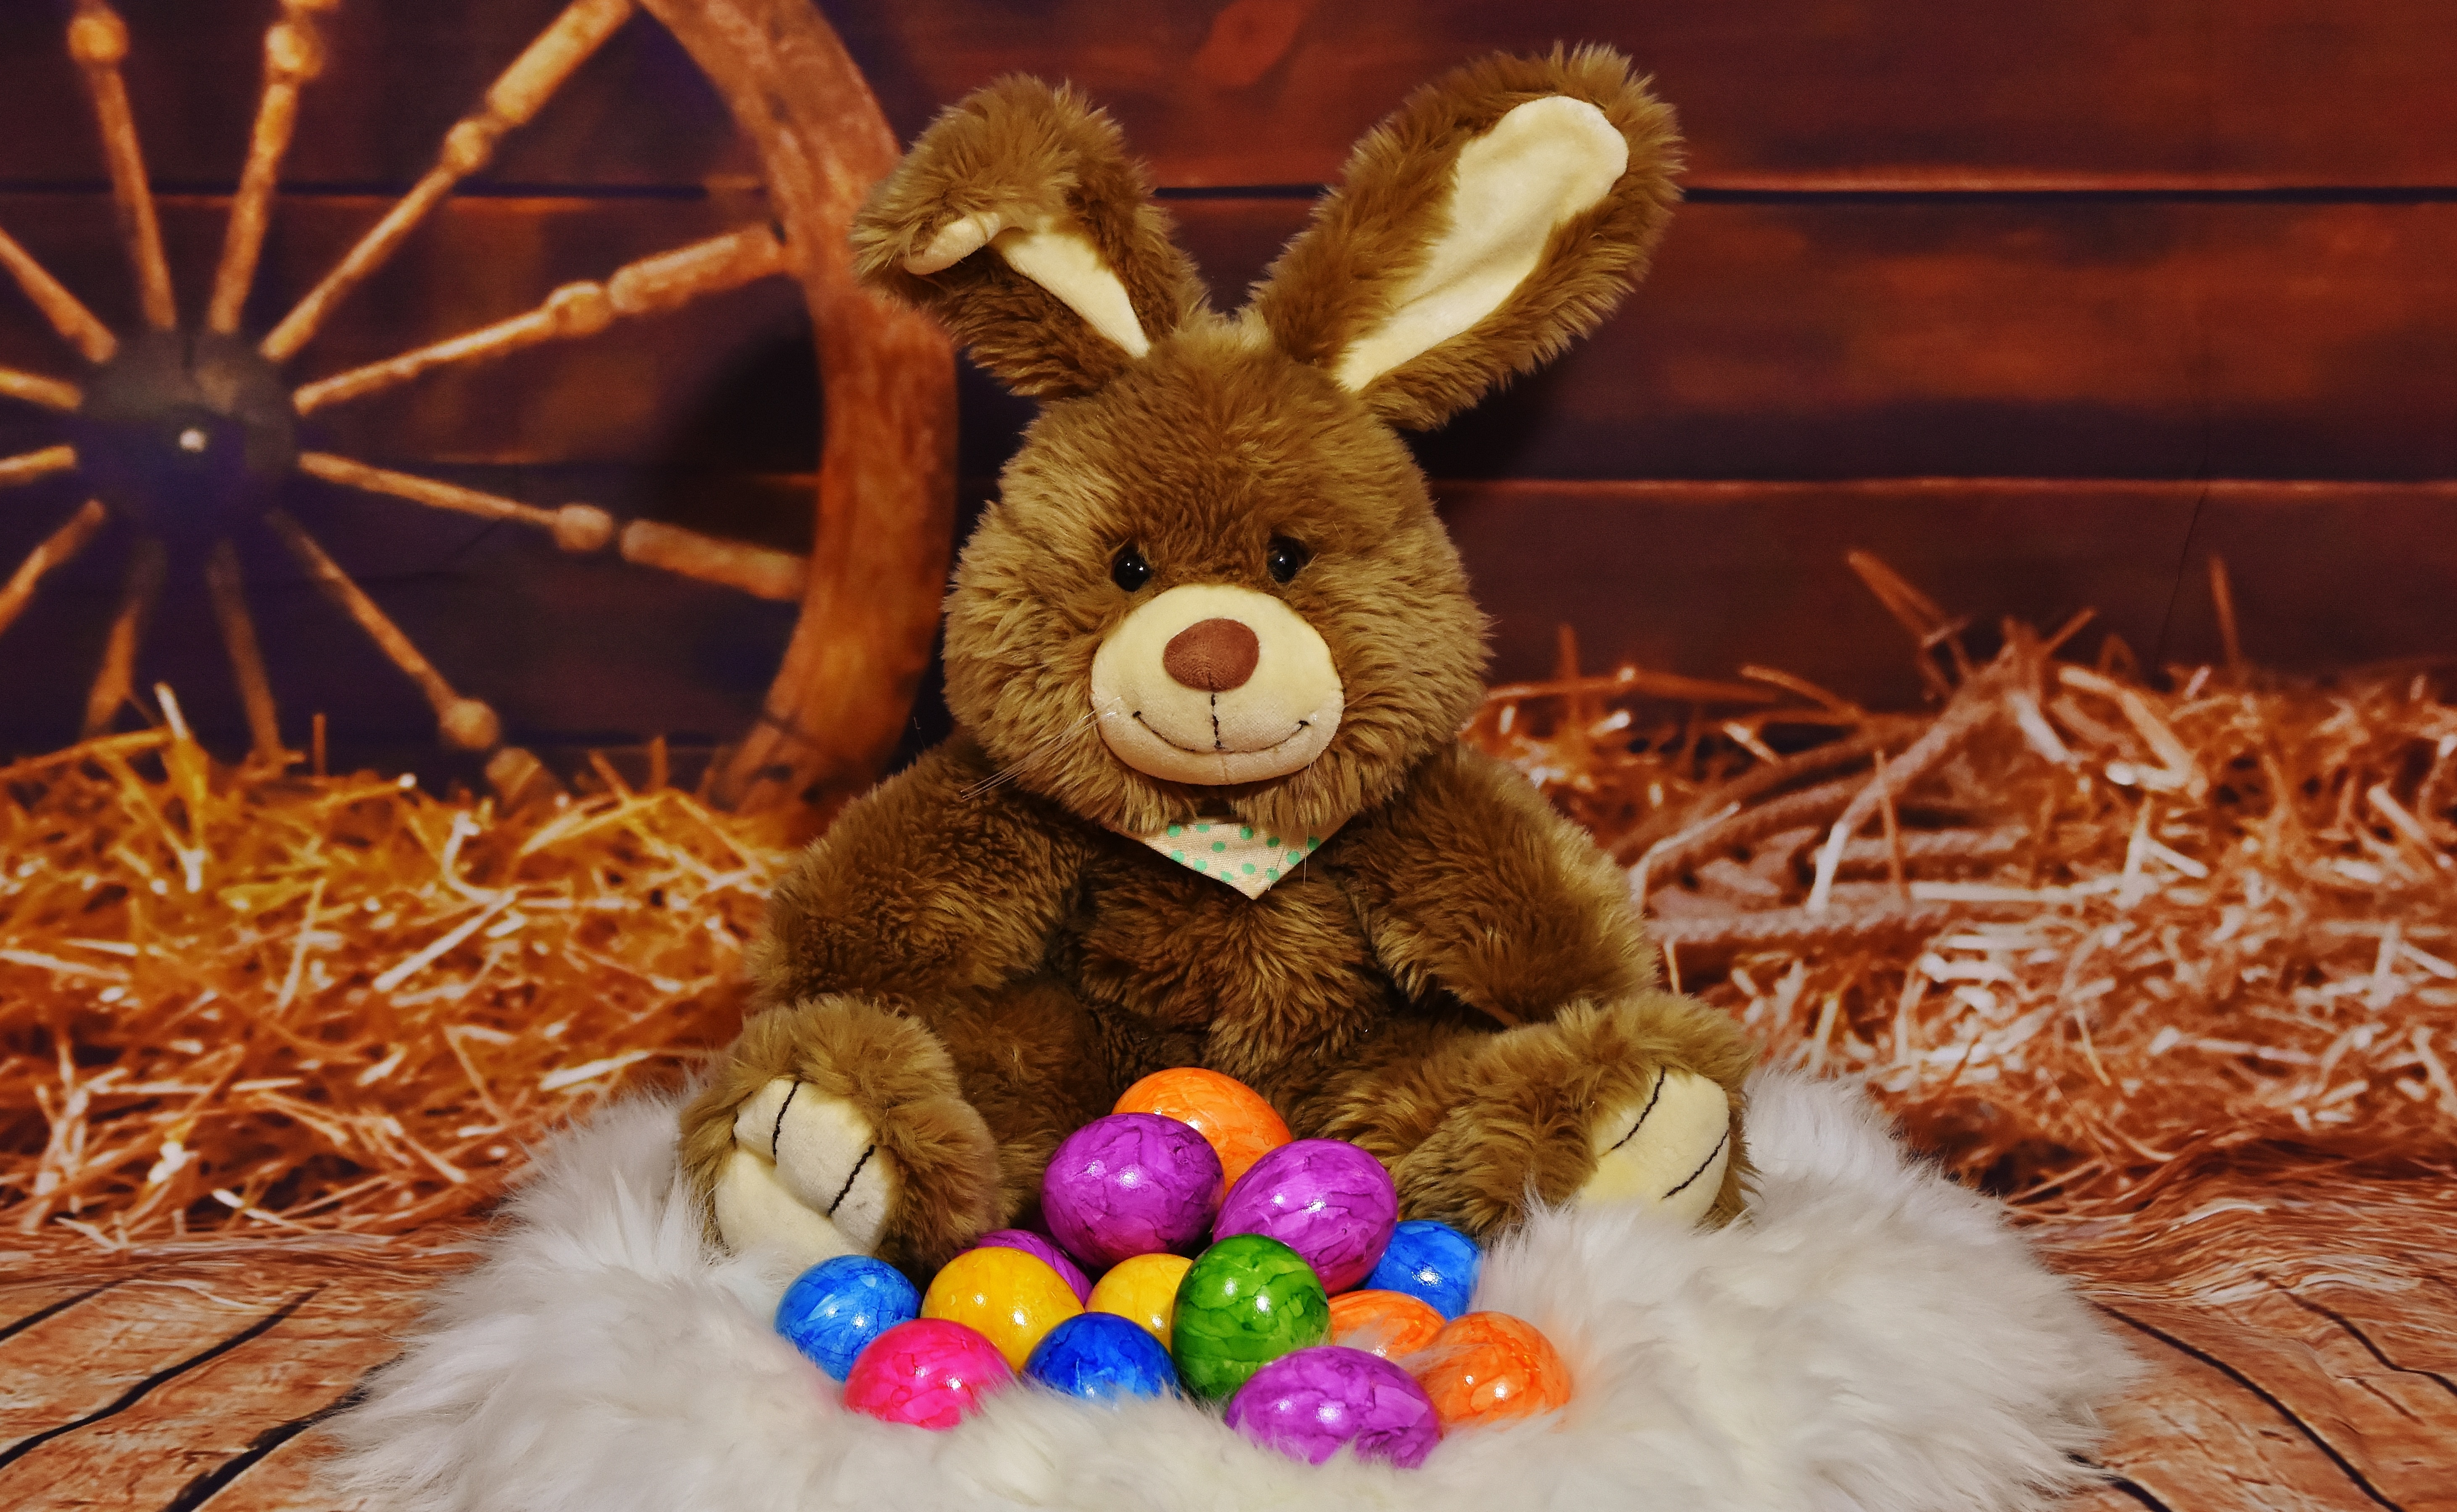
autumn, colorful, toy, rabbit, egg, easter, colored, easter bunny, easter eggs, happy easter, colorful eggs, boiled eggs, easter nest, colored eggs, stuffed toy, rabits and hares, dyed easter eggs